Tudor Ciortea

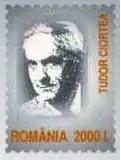
Ciortea on a Romanian stamp from 2003

Tudor Ciortea (28 November 1903 – 13 October 1982) was a Romanian composer, musicologist, and music educator.